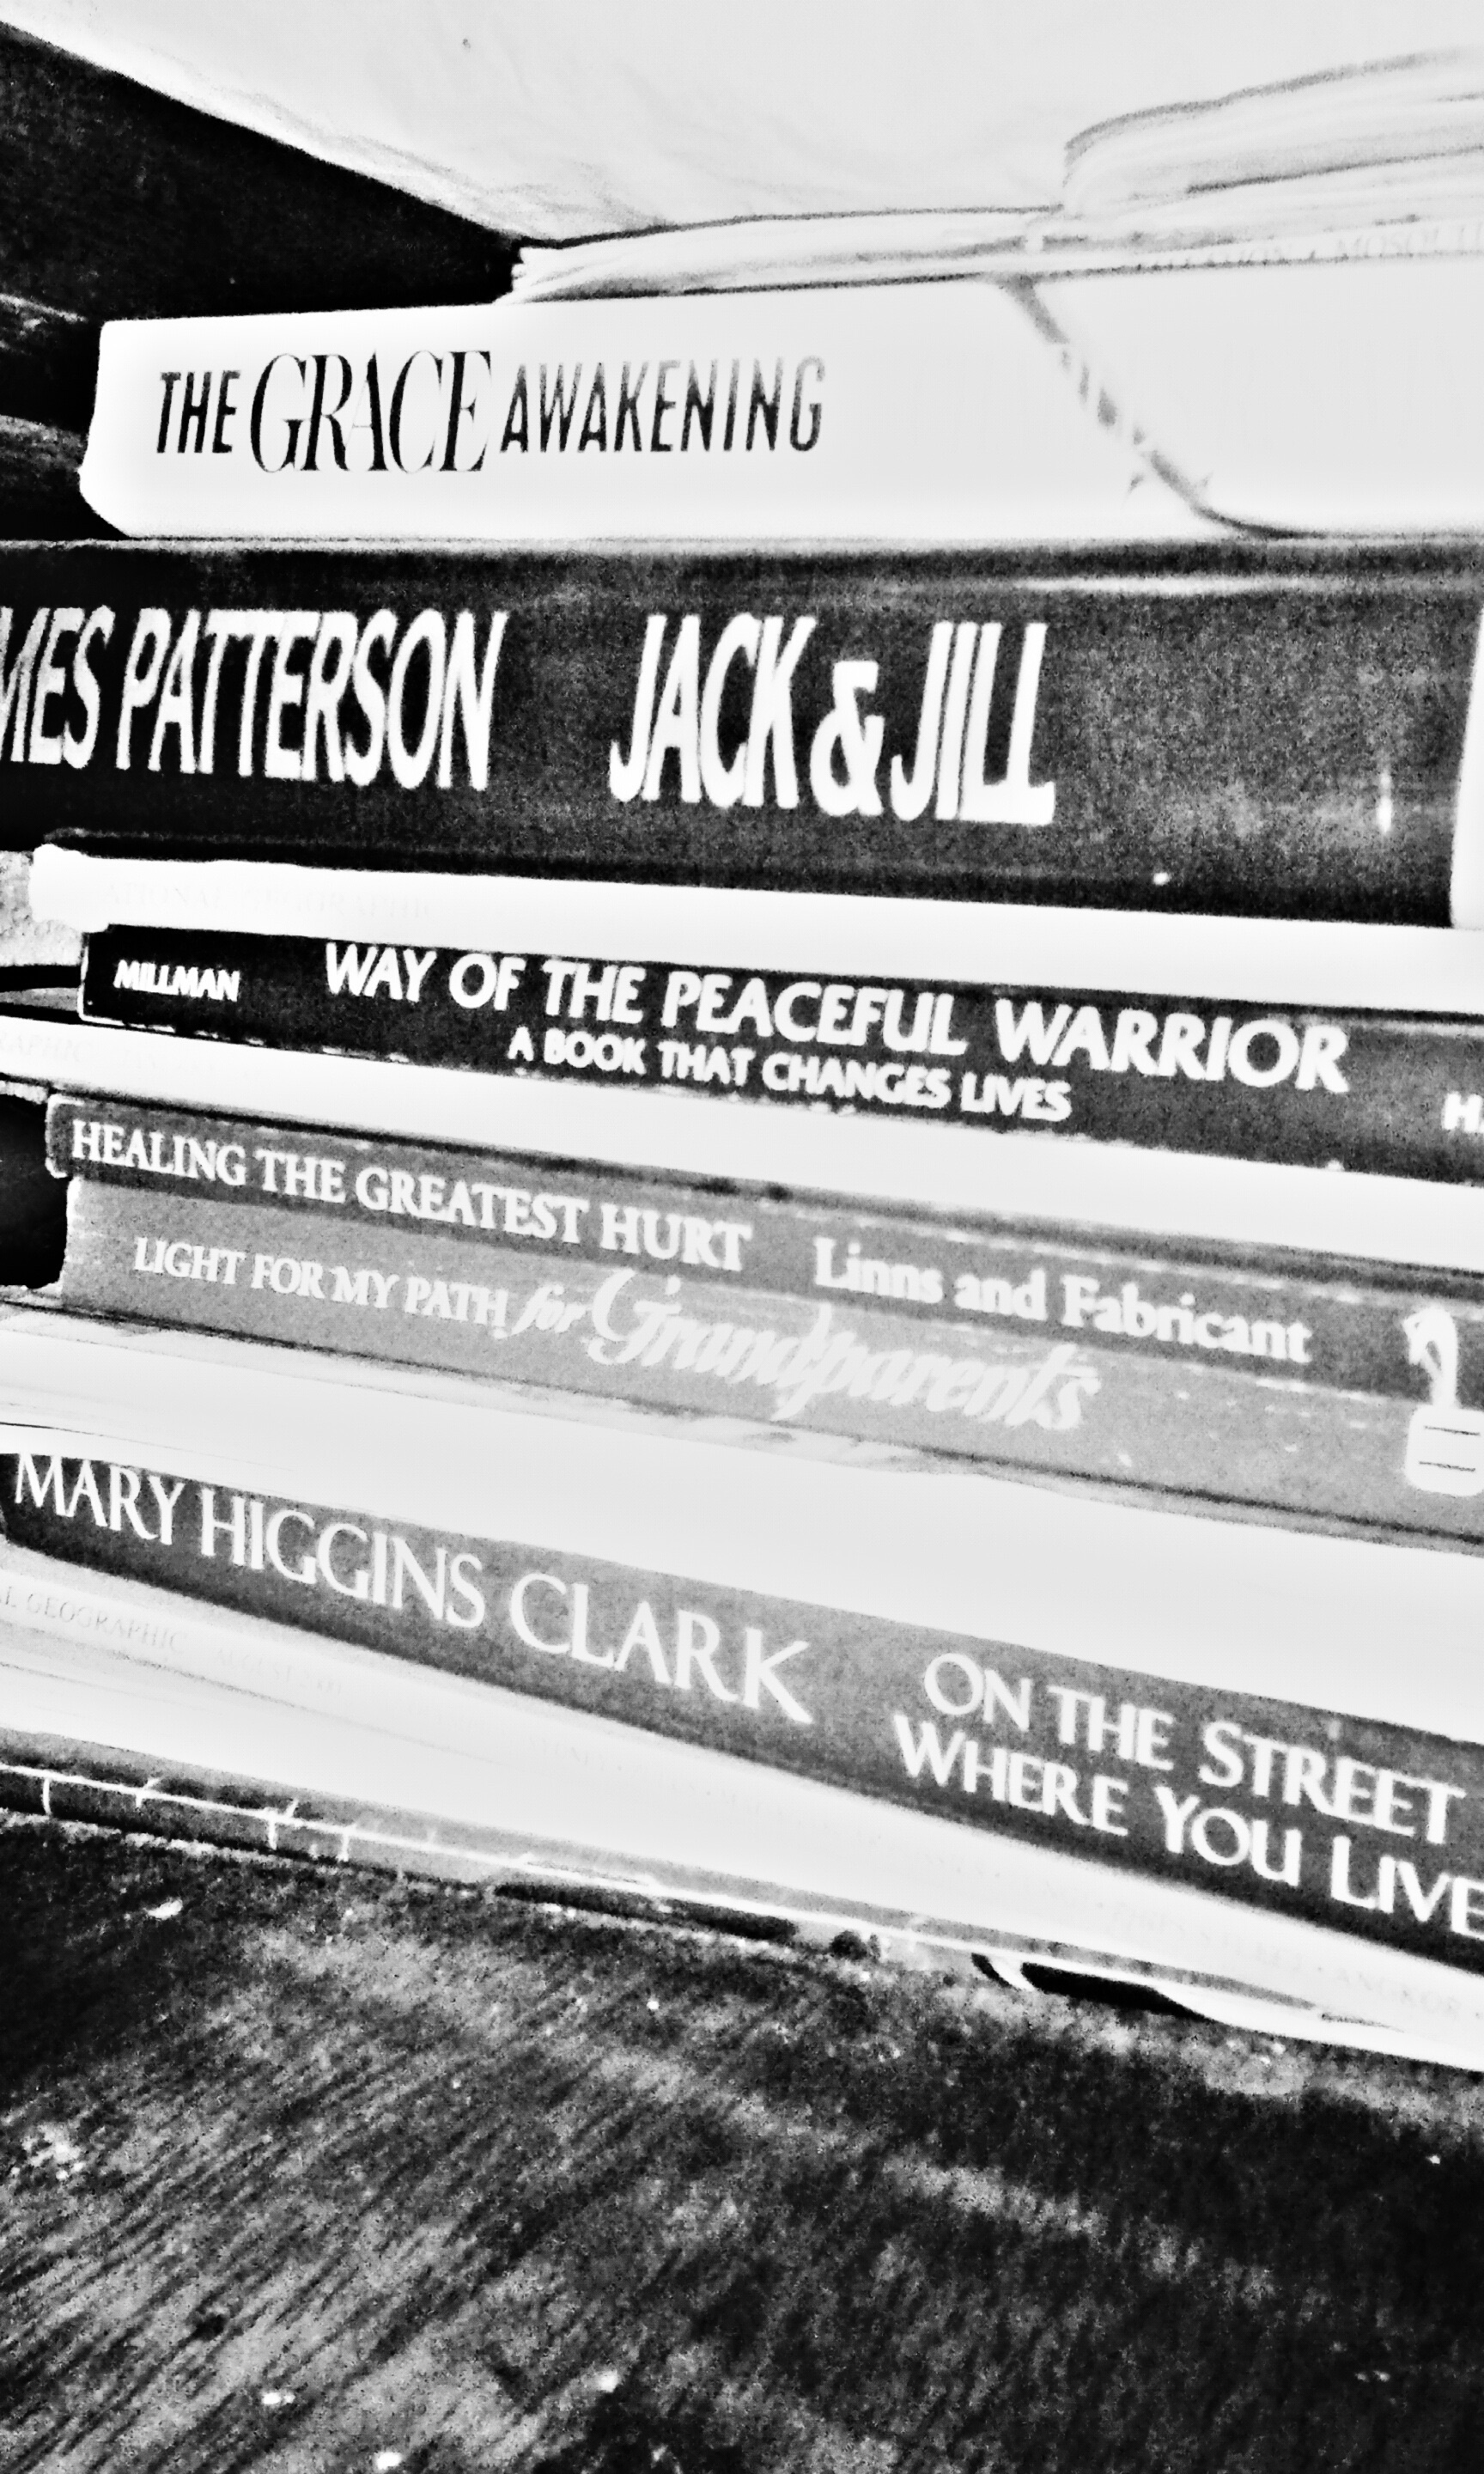
black and white, advertising, newspaper, line, black, monochrome, font, text, monochrome photography